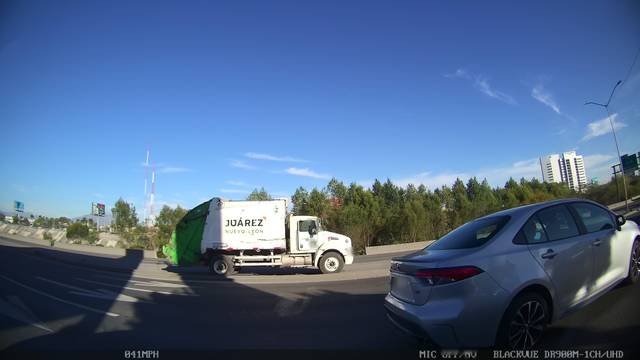
Region: Mexico
Coordinates: 25.687, -100.247